Borg

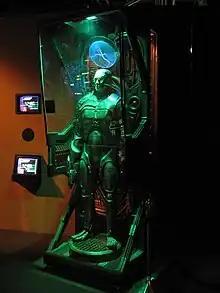
An occupied Borg "alcove" prop on display at the Hollywood Entertainment Museum

Borg civilization is based on a hive or group mind known as the Collective. Each Borg drone is linked to the collective by a sophisticated subspace network that ensures each member is given constant supervision and guidance. The mental energy of the group consciousness can help an injured or damaged drone heal or regenerate damaged body parts or technology. The collective consciousness gives them the ability not only to "share the same thoughts", but also to adapt quickly to new tactics. Individual drones in the Collective are rarely seen speaking, but a collective "voice" is sometimes transmitted to ships.